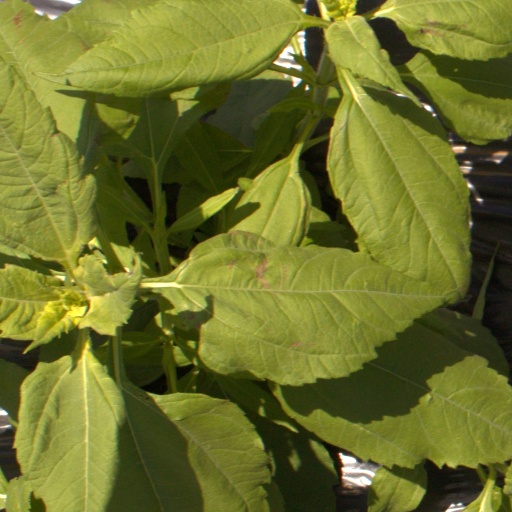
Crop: Jerusalem artichoke